Green Bank Interferometer

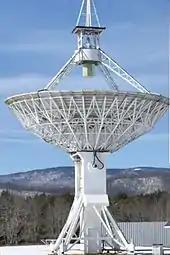
The 45-foot telescope after permanent installation at the Green Bank site

From 1978-1996, the GBI was operated in support of USNO and NRL geodetic and astronomy programs. In 1979, the GBI configuration had 85-3 and 85-2 at and away from 85-1 respectively, and the portable telescope at from Green Bank. In 1983, the portable telescope was moved back to Green Bank for another function to become a tracking station for Space VLBI satellites. The new portable telescope was put in place for interferometer operation until 1988 when the GBI reconfigured to 2-element interferometer with 85-3 taken out to become geodetic VLBI and pulsar monitoring telescope.